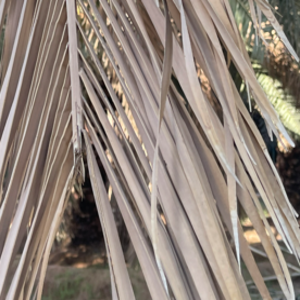
Label: Fusarium Wilt